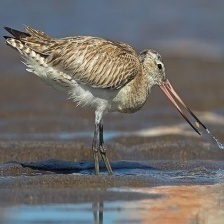
Species: BAR-TAILED GODWIT
Scientific name: LIMOSA LAPPONICA